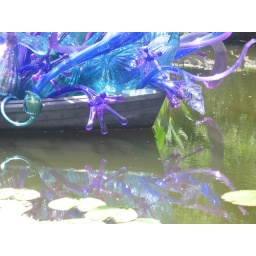
Closeup of the overhanging glass in the boat